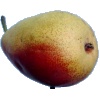
Label: Pear 2